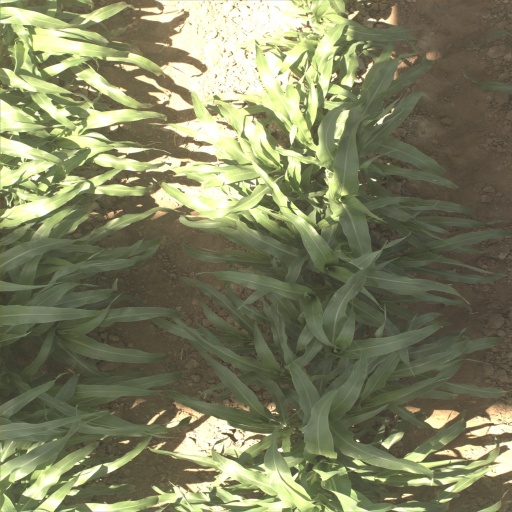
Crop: sorghum